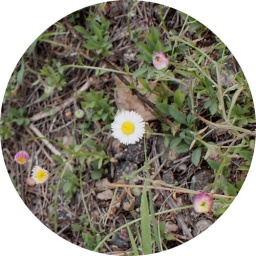
These grew by the dirt road that I traveled while approaching the mountains - very small but very pretty